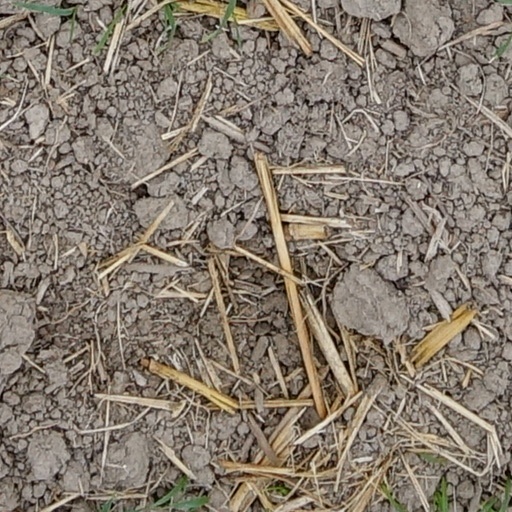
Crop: wheat